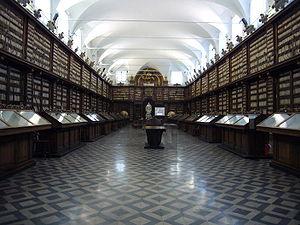
La bibliothèque Casanatense est une bibliothèque fondée en 1701 près du couvent dominicain attenant à l'église Sainte-Marie sur la Minerve à Rome.